Calver Island

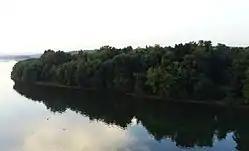

Calver Island is a historic archaeological site located on the Susquehanna River in Swatara Township, Dauphin County, Pennsylvania. It is known as Pennsylvania Site 36DA89. Geographically, Calver Island is a "midchannel" island formed from the coalescence of two longitudinal shoals that merged as one landform. It was only then upon the unification of the land, estimated at 5200 years before present, where it would've been inhabitable by Native Americans.